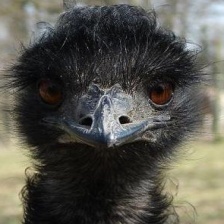
Species: EMU
Scientific name: DROMAIUS NOVAEHOLLANDIAE